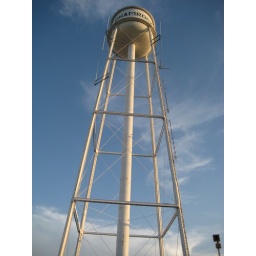
tallest water tower in texas